Renault Towncar

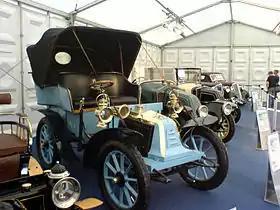
Renault Type G (1902)

The Renault Type CB Town Car was an automobile manufactured between 1912 and 1933 by Renault.